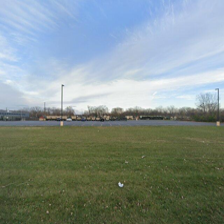
Label: streetView